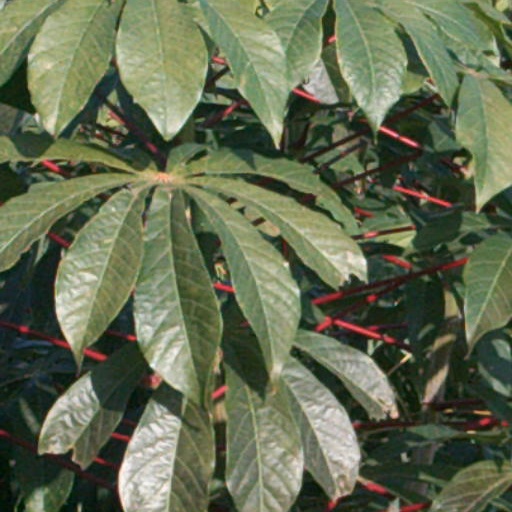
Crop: cassava